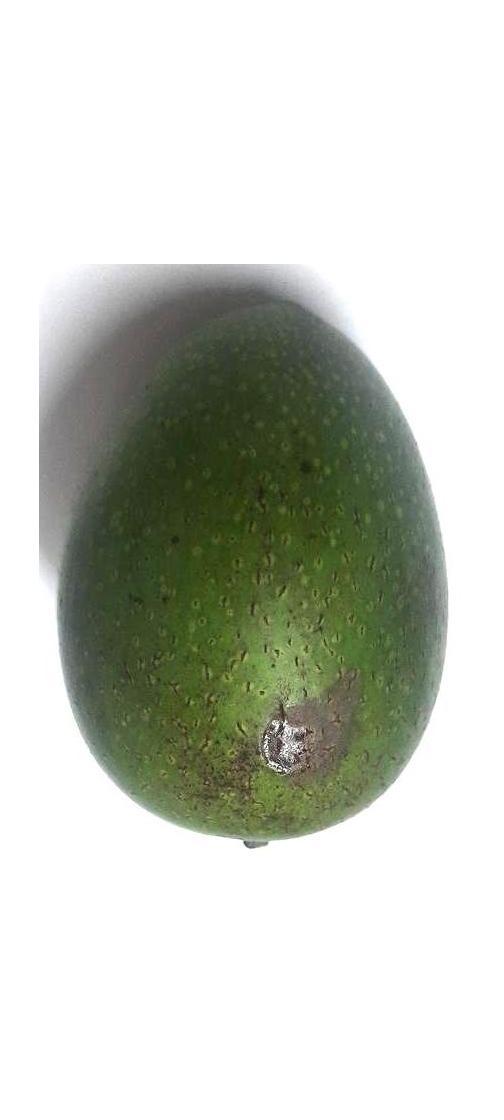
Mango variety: Ashshina Zhinuk